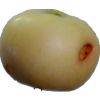
Label: Apple 6